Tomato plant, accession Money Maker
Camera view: horizontal (90 deg, fisheye); turntable rotation: 180 degrees
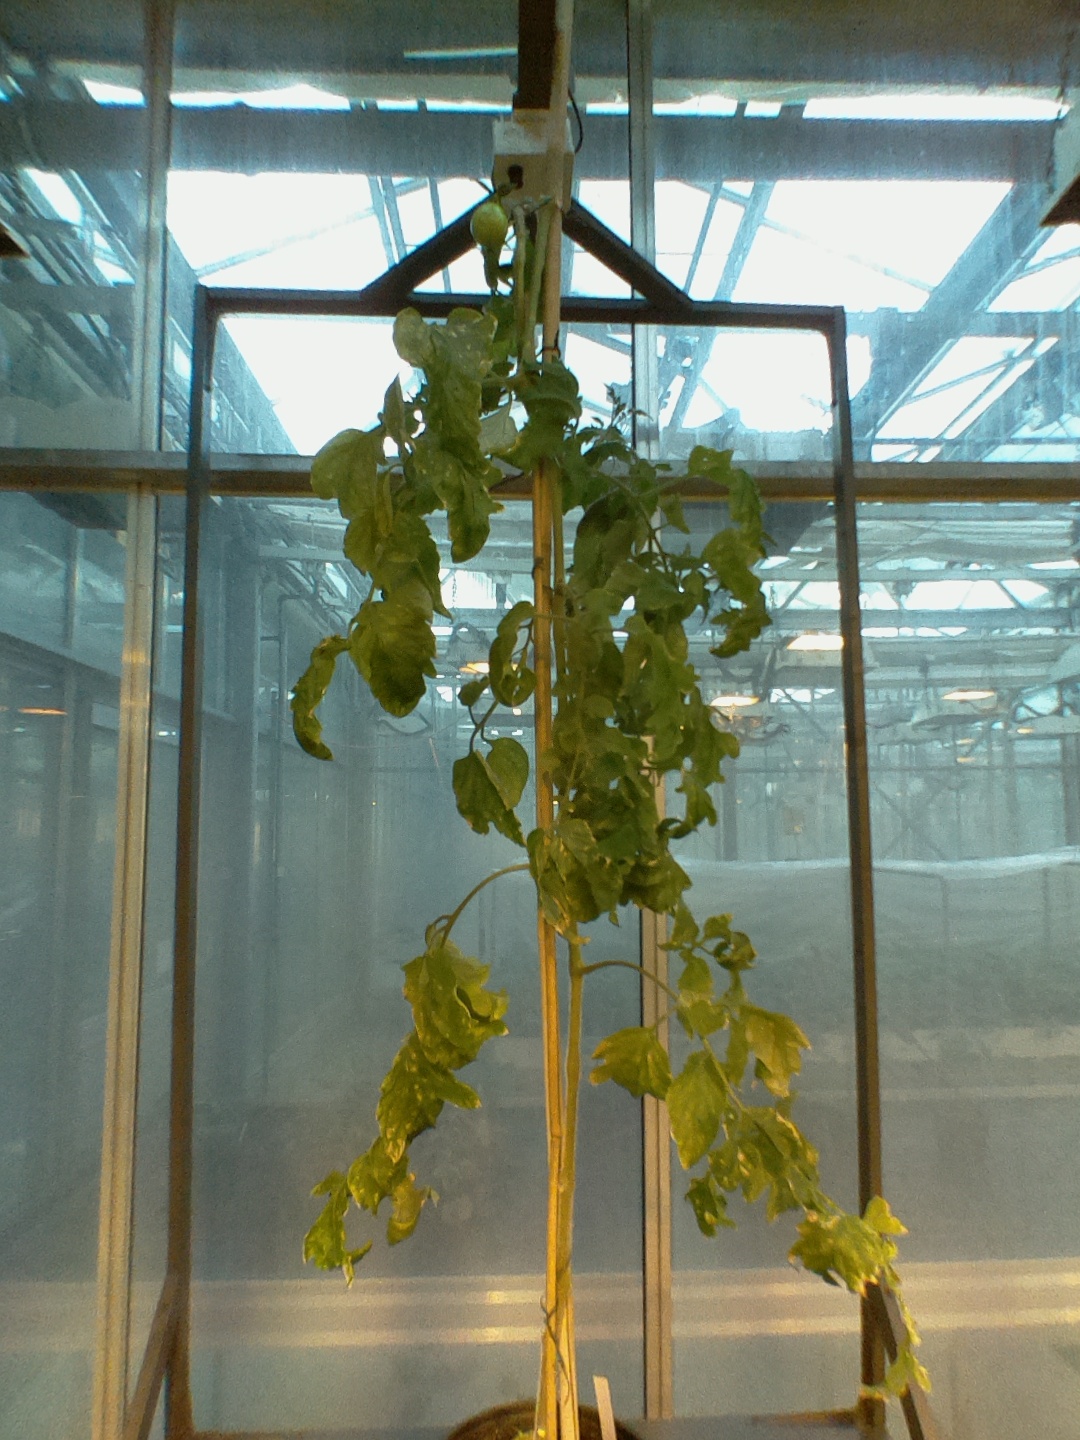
BBCH growth stage 78: 80% -90% of final fruit size